Stockwood Discovery Centre

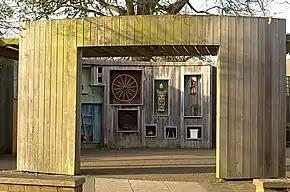
A display at the Stockwood Discovery Centre

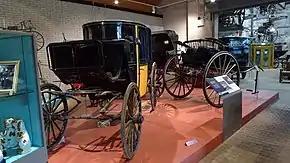
Part of the Mossman Collection

Stockwood Park Museum was opened in 1986 and later reopened as Stockwood Discovery Centre in 2008 as part of a £6 million redevelopment.